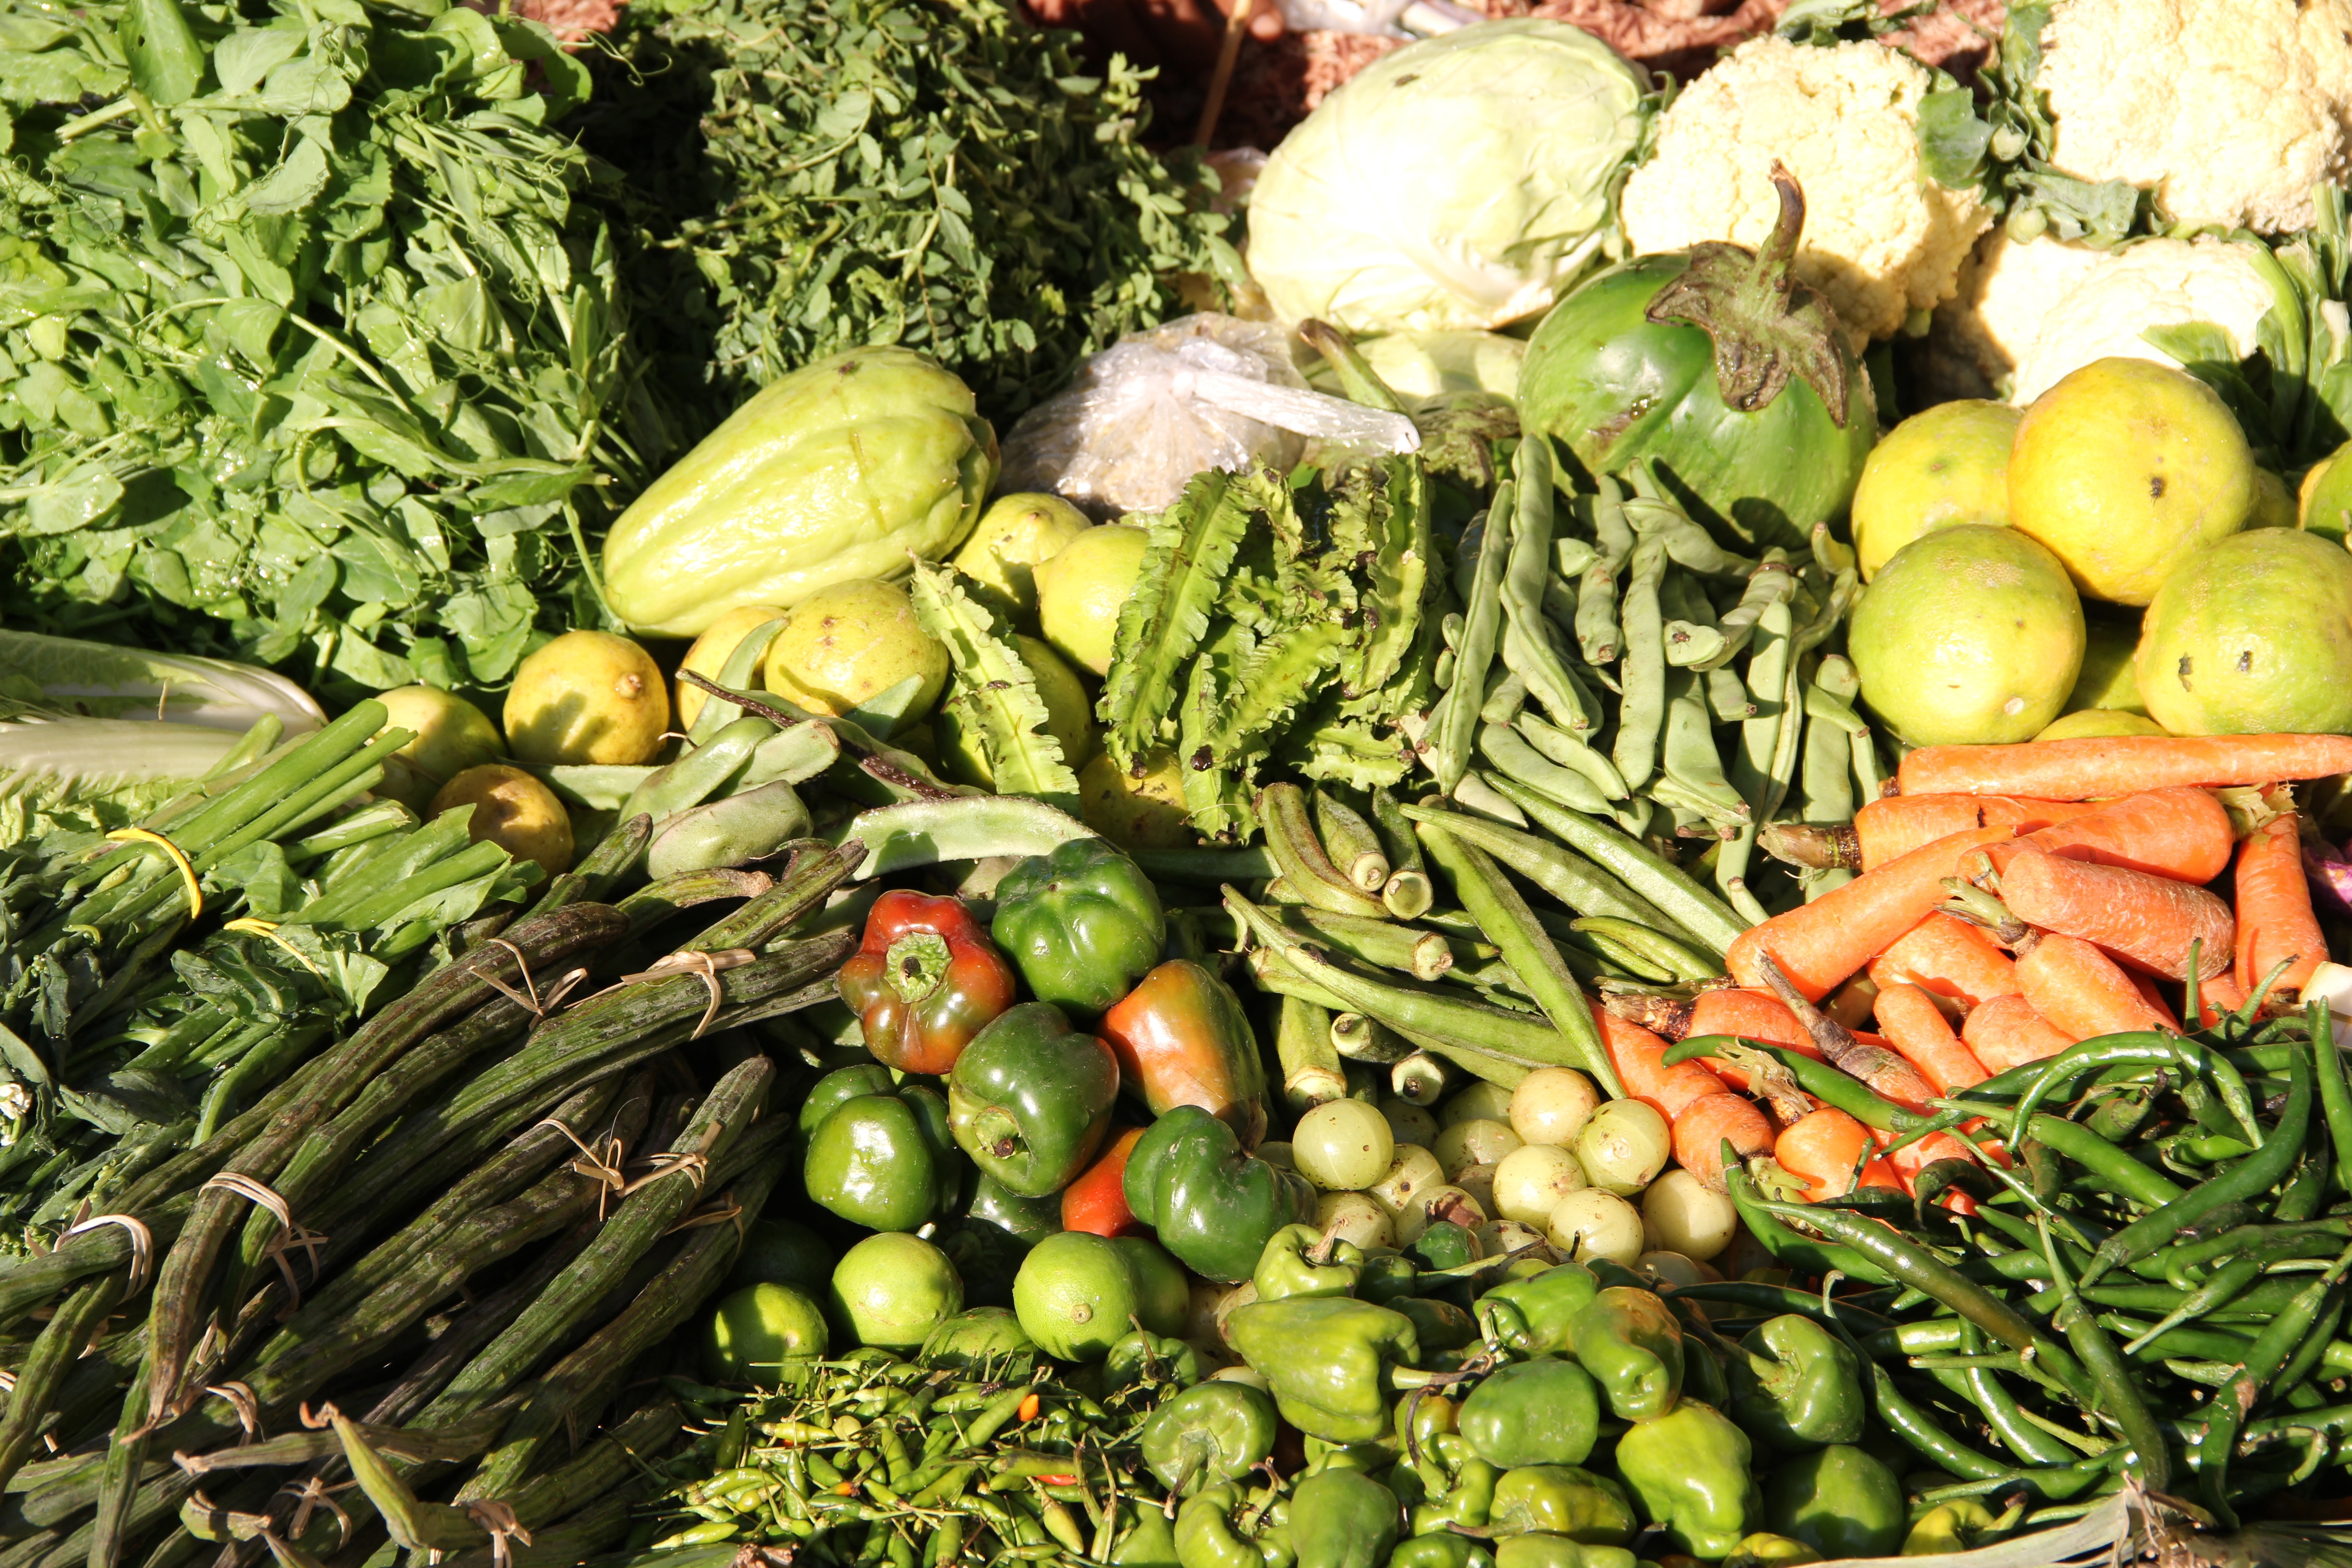
food, produce, vegetable, healthy, eat, gourd, vegetables, beets, vitamins, paprika, carrots, market fresh vegetables, bio, local food, yellow beet, vegetable plants